Demetrios Chalkokondyles

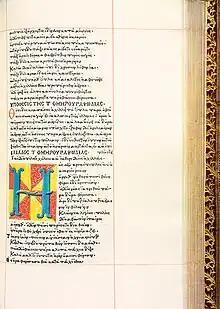
Page from the first printed edition (editio princeps) of collected works by Homer edited by Demetrios Chalkokondyles. Florence, 1489. Bibliothèque Nationale de France

Demetrios Chalkokondyles was born in Athens in 1423 to one of the noblest Athenian families; he was the cousin of Laonicus Chalcocondyles, the chronicler of the fall of Constantinople. He soon moved to the Peloponnese, with his Athenian family who had migrated after its persecution by the Florentine dukes. He migrated to Italy in 1447 and arrived at Rome in 1449 where Cardinal Bessarion became his patron. He became the student of Theodorus Gaza and later gained the patronage of Lorenzo de Medici, serving as a tutor to his sons. Afterwards Chalkokondyles lived the rest of his life in Italy, as a teacher of Greek and philosophy. One of Chalkokondyles' Italian pupils described his lectures at Perugia, where he taught in 1450: